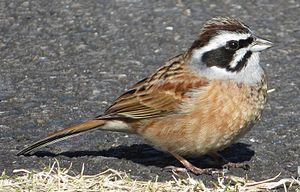
Le Bruant à longue queue est une espèce de passereau appartenant à la famille des Emberizidae.